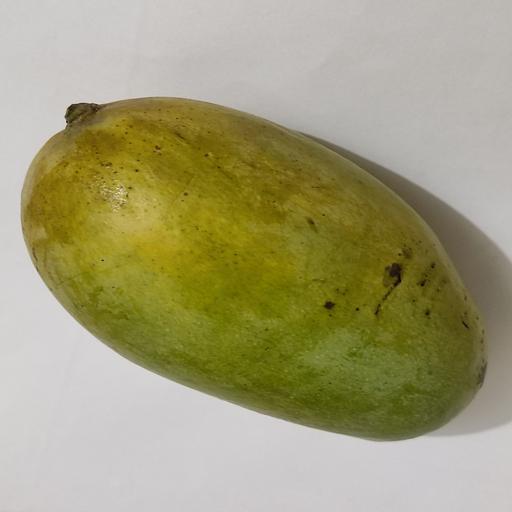
Crop type: Mango_Amrapali